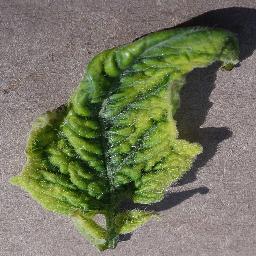
Label: Tomato___Tomato_Yellow_Leaf_Curl_Virus